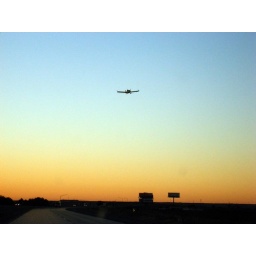
It was almost scary how low over the highway this plane was!